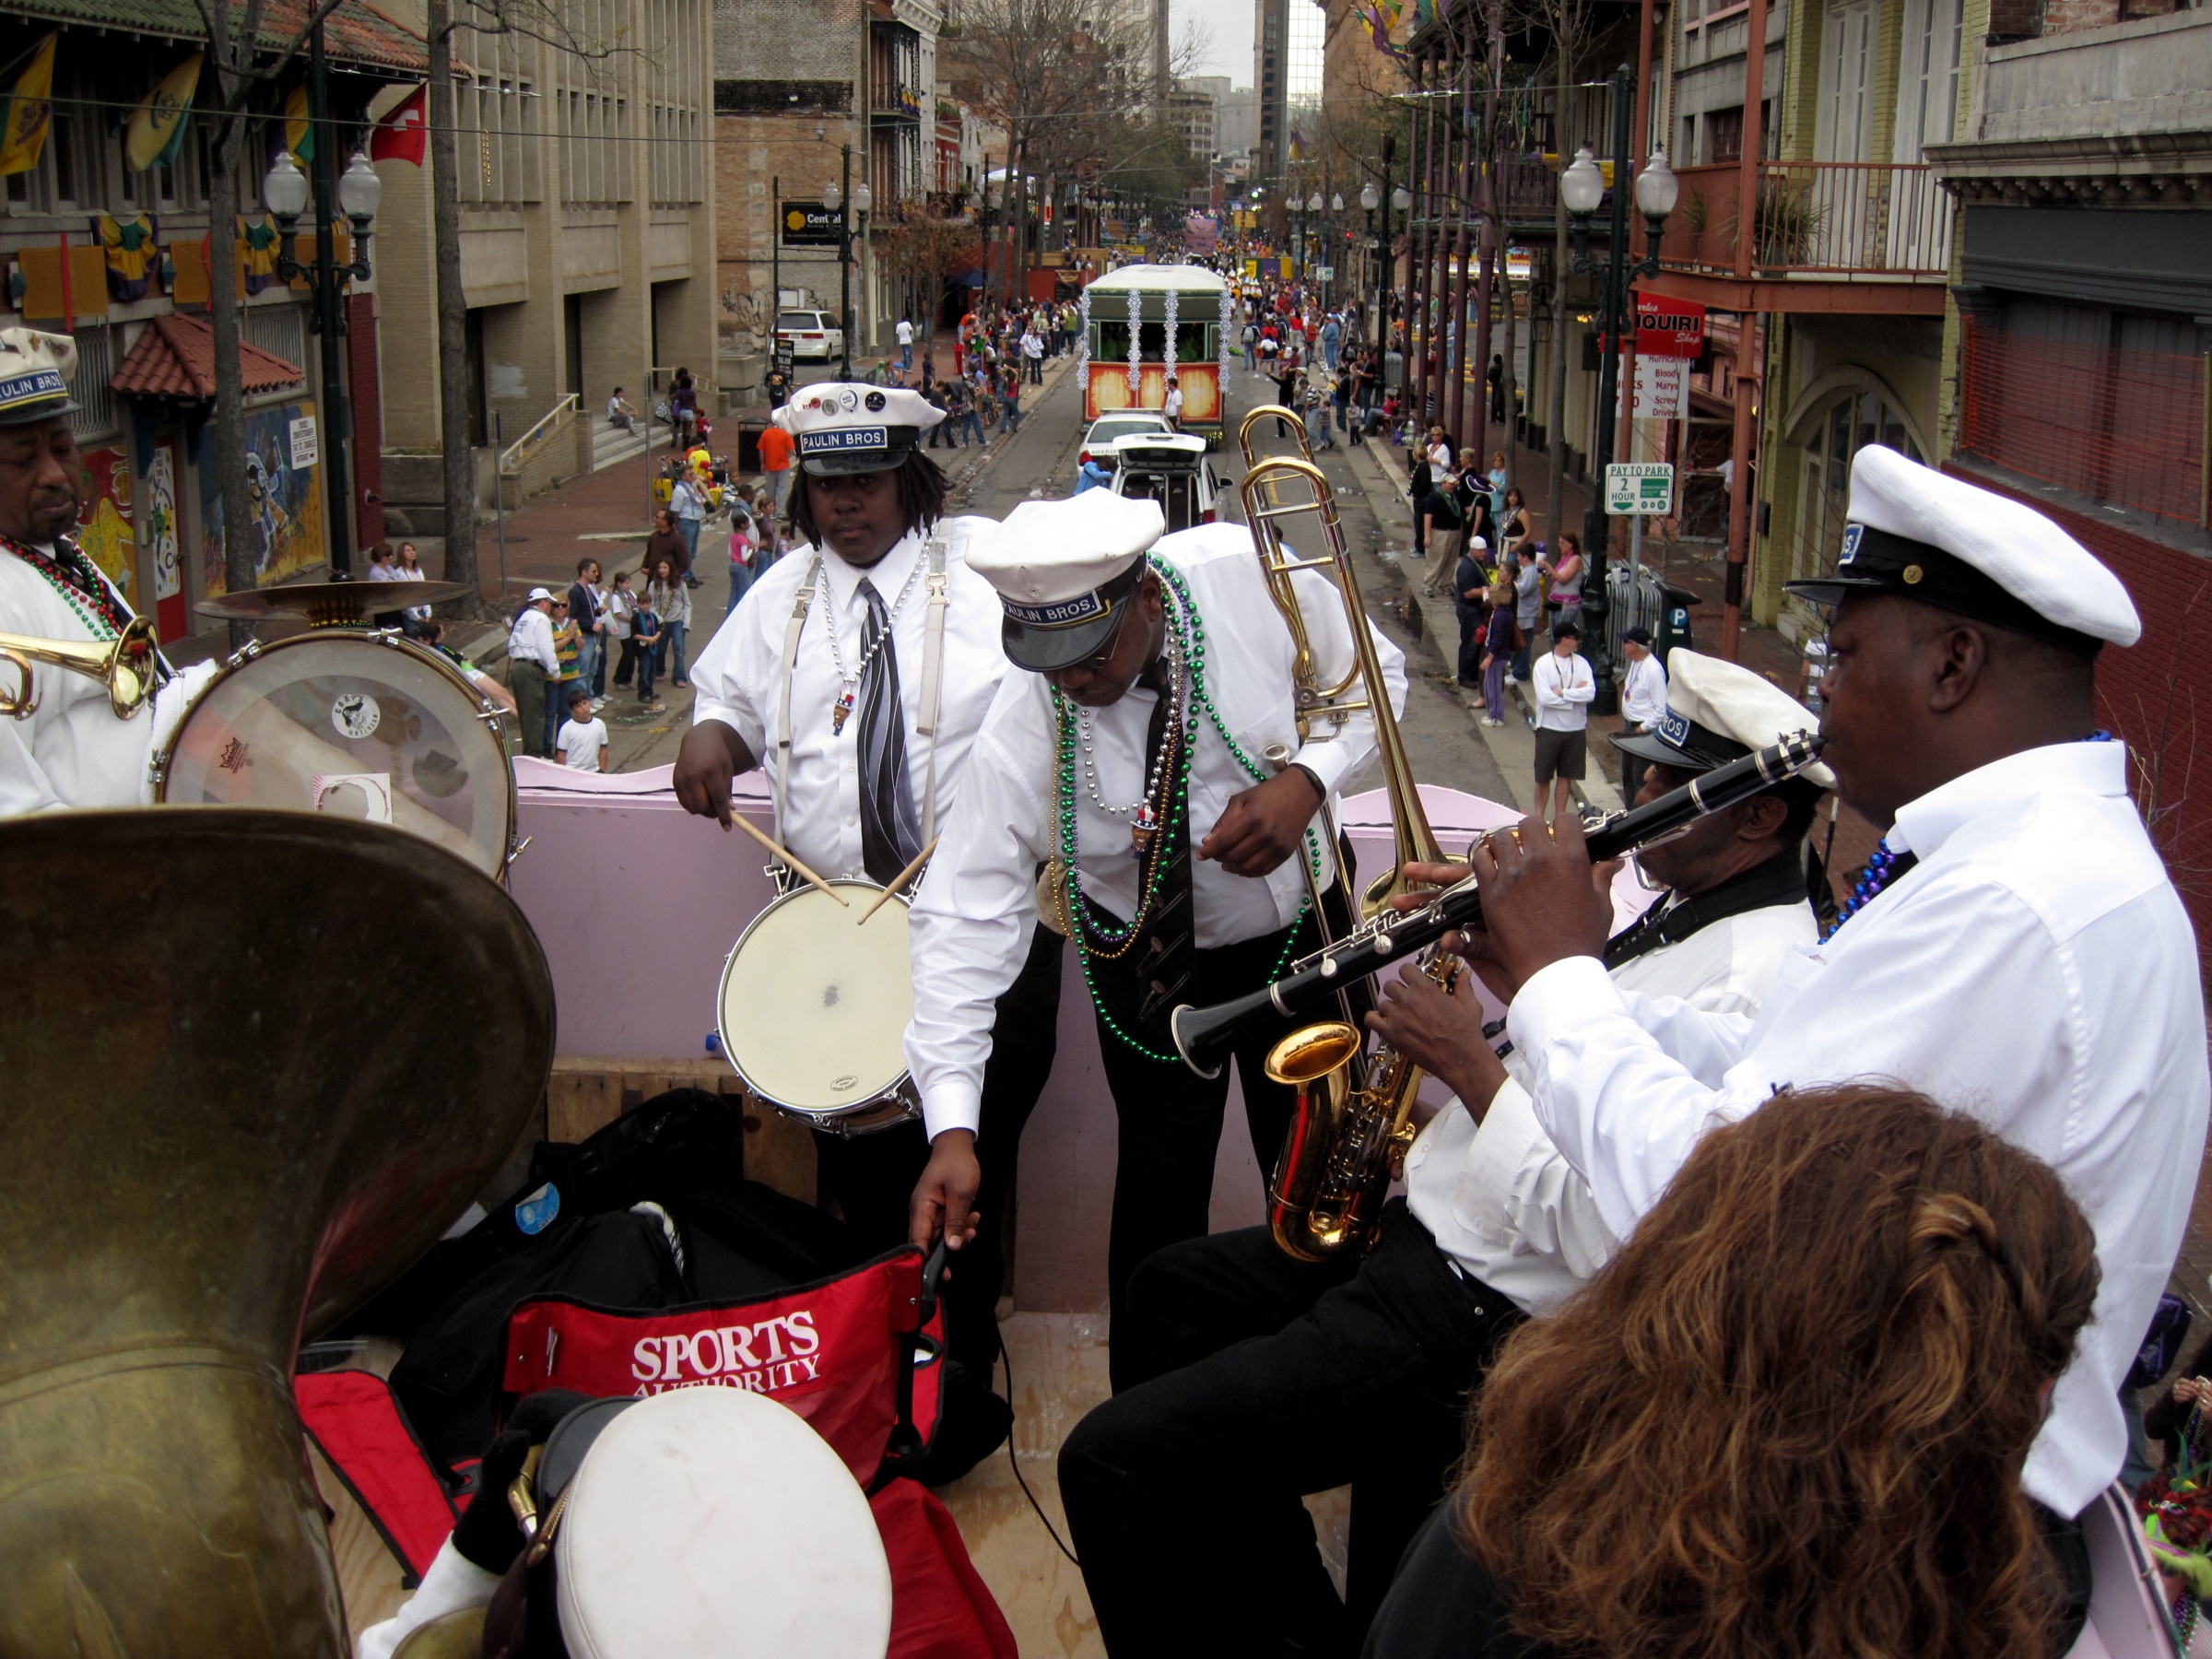
crowd, carnival, musician, drum, festival, tradition, neworleans, mardigras, kreweofkingarthur